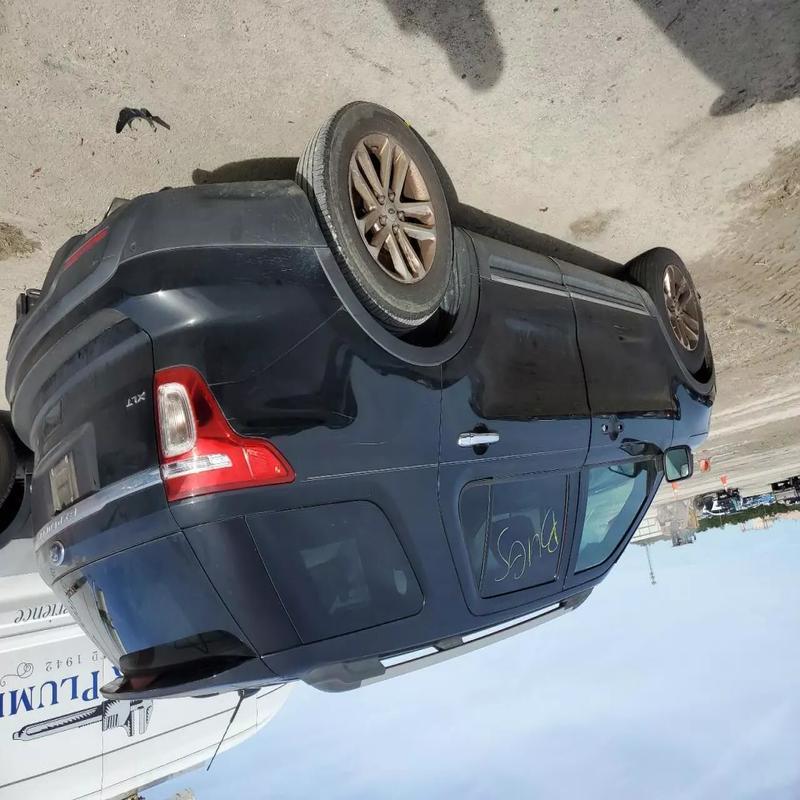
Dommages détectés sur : porte avant gauche, aile arrière gauche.
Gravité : mineur